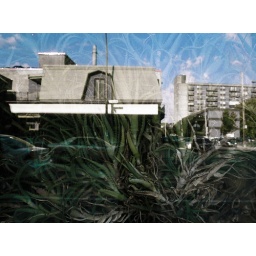
the most wonderful window plant in all of Montreal